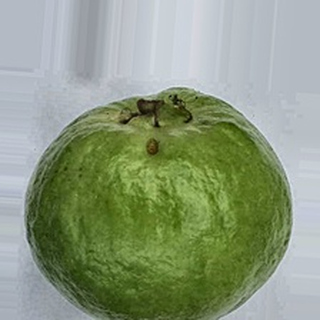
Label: healthy_guava